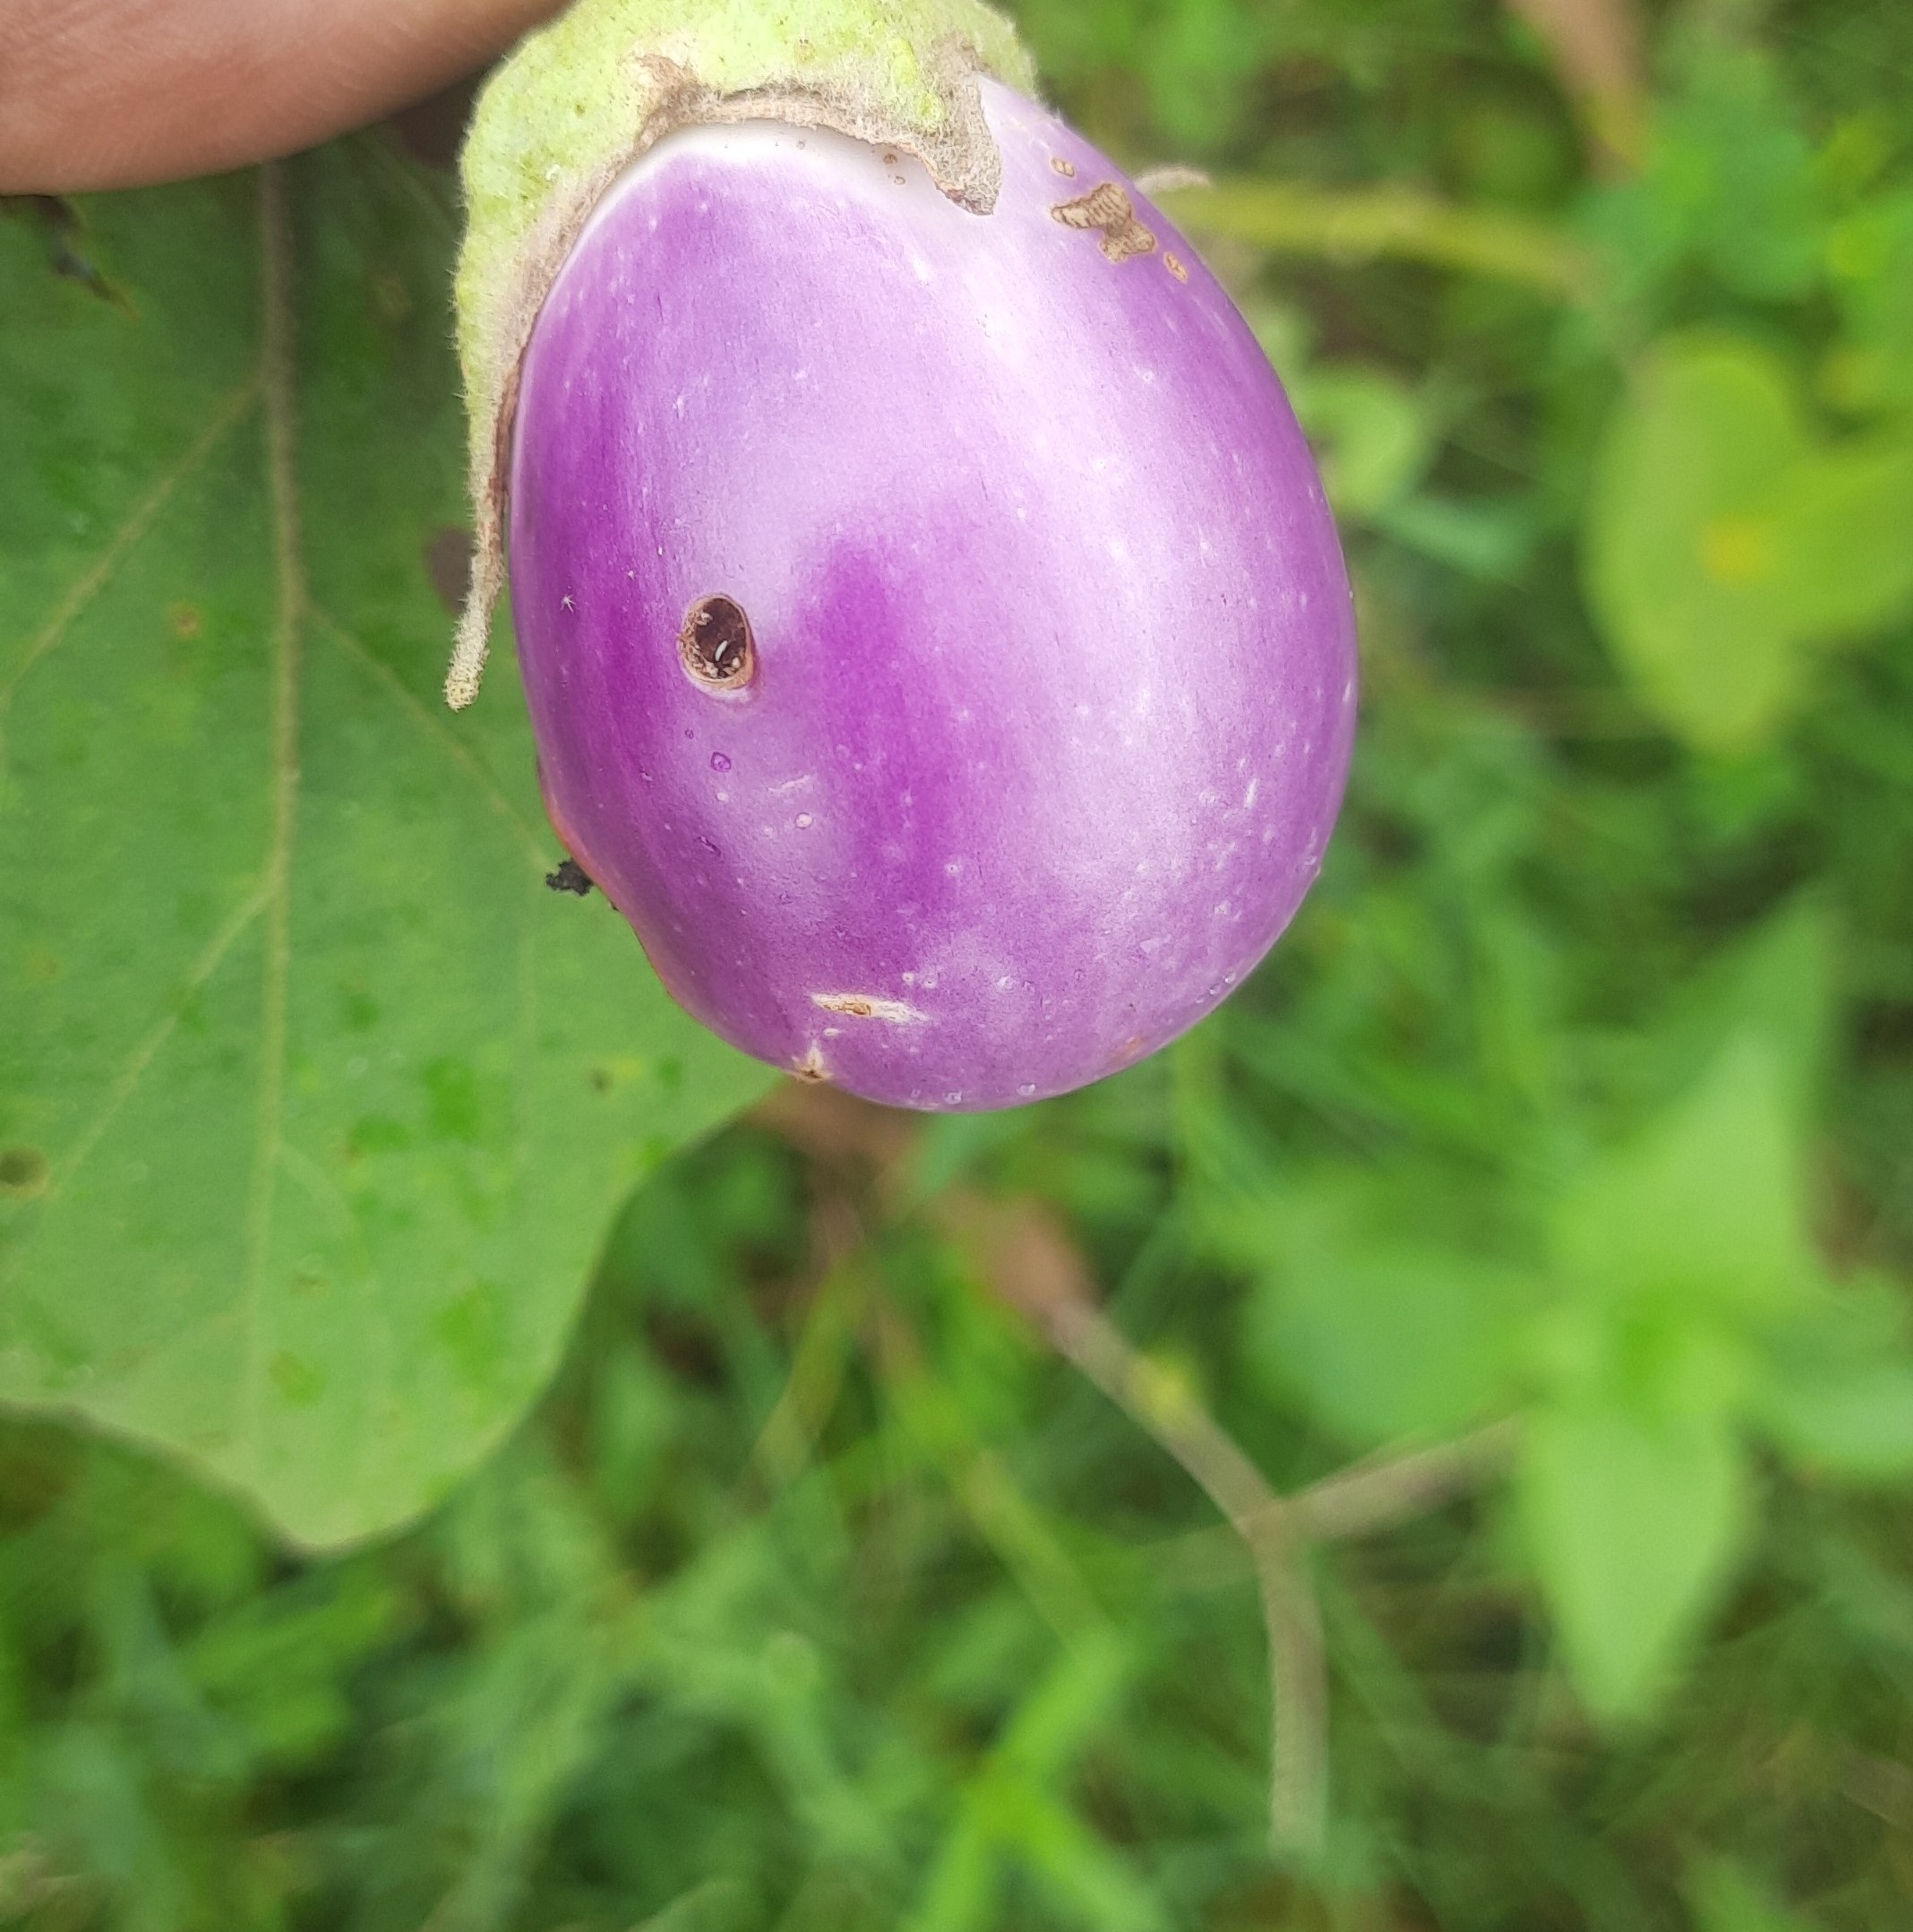
Label: Shoot and Fruit Borer